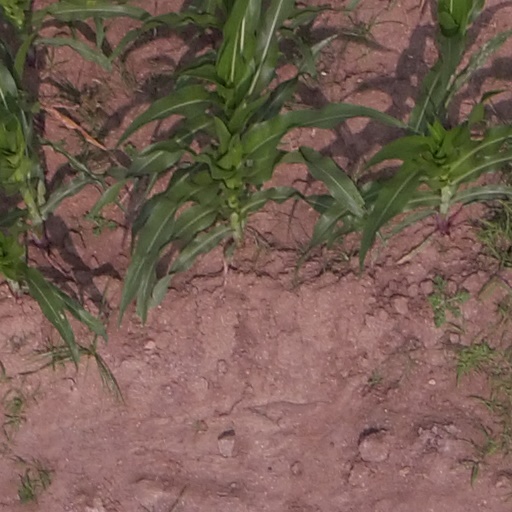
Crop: maize; corn